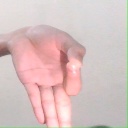
अक्षर: ज्ञ